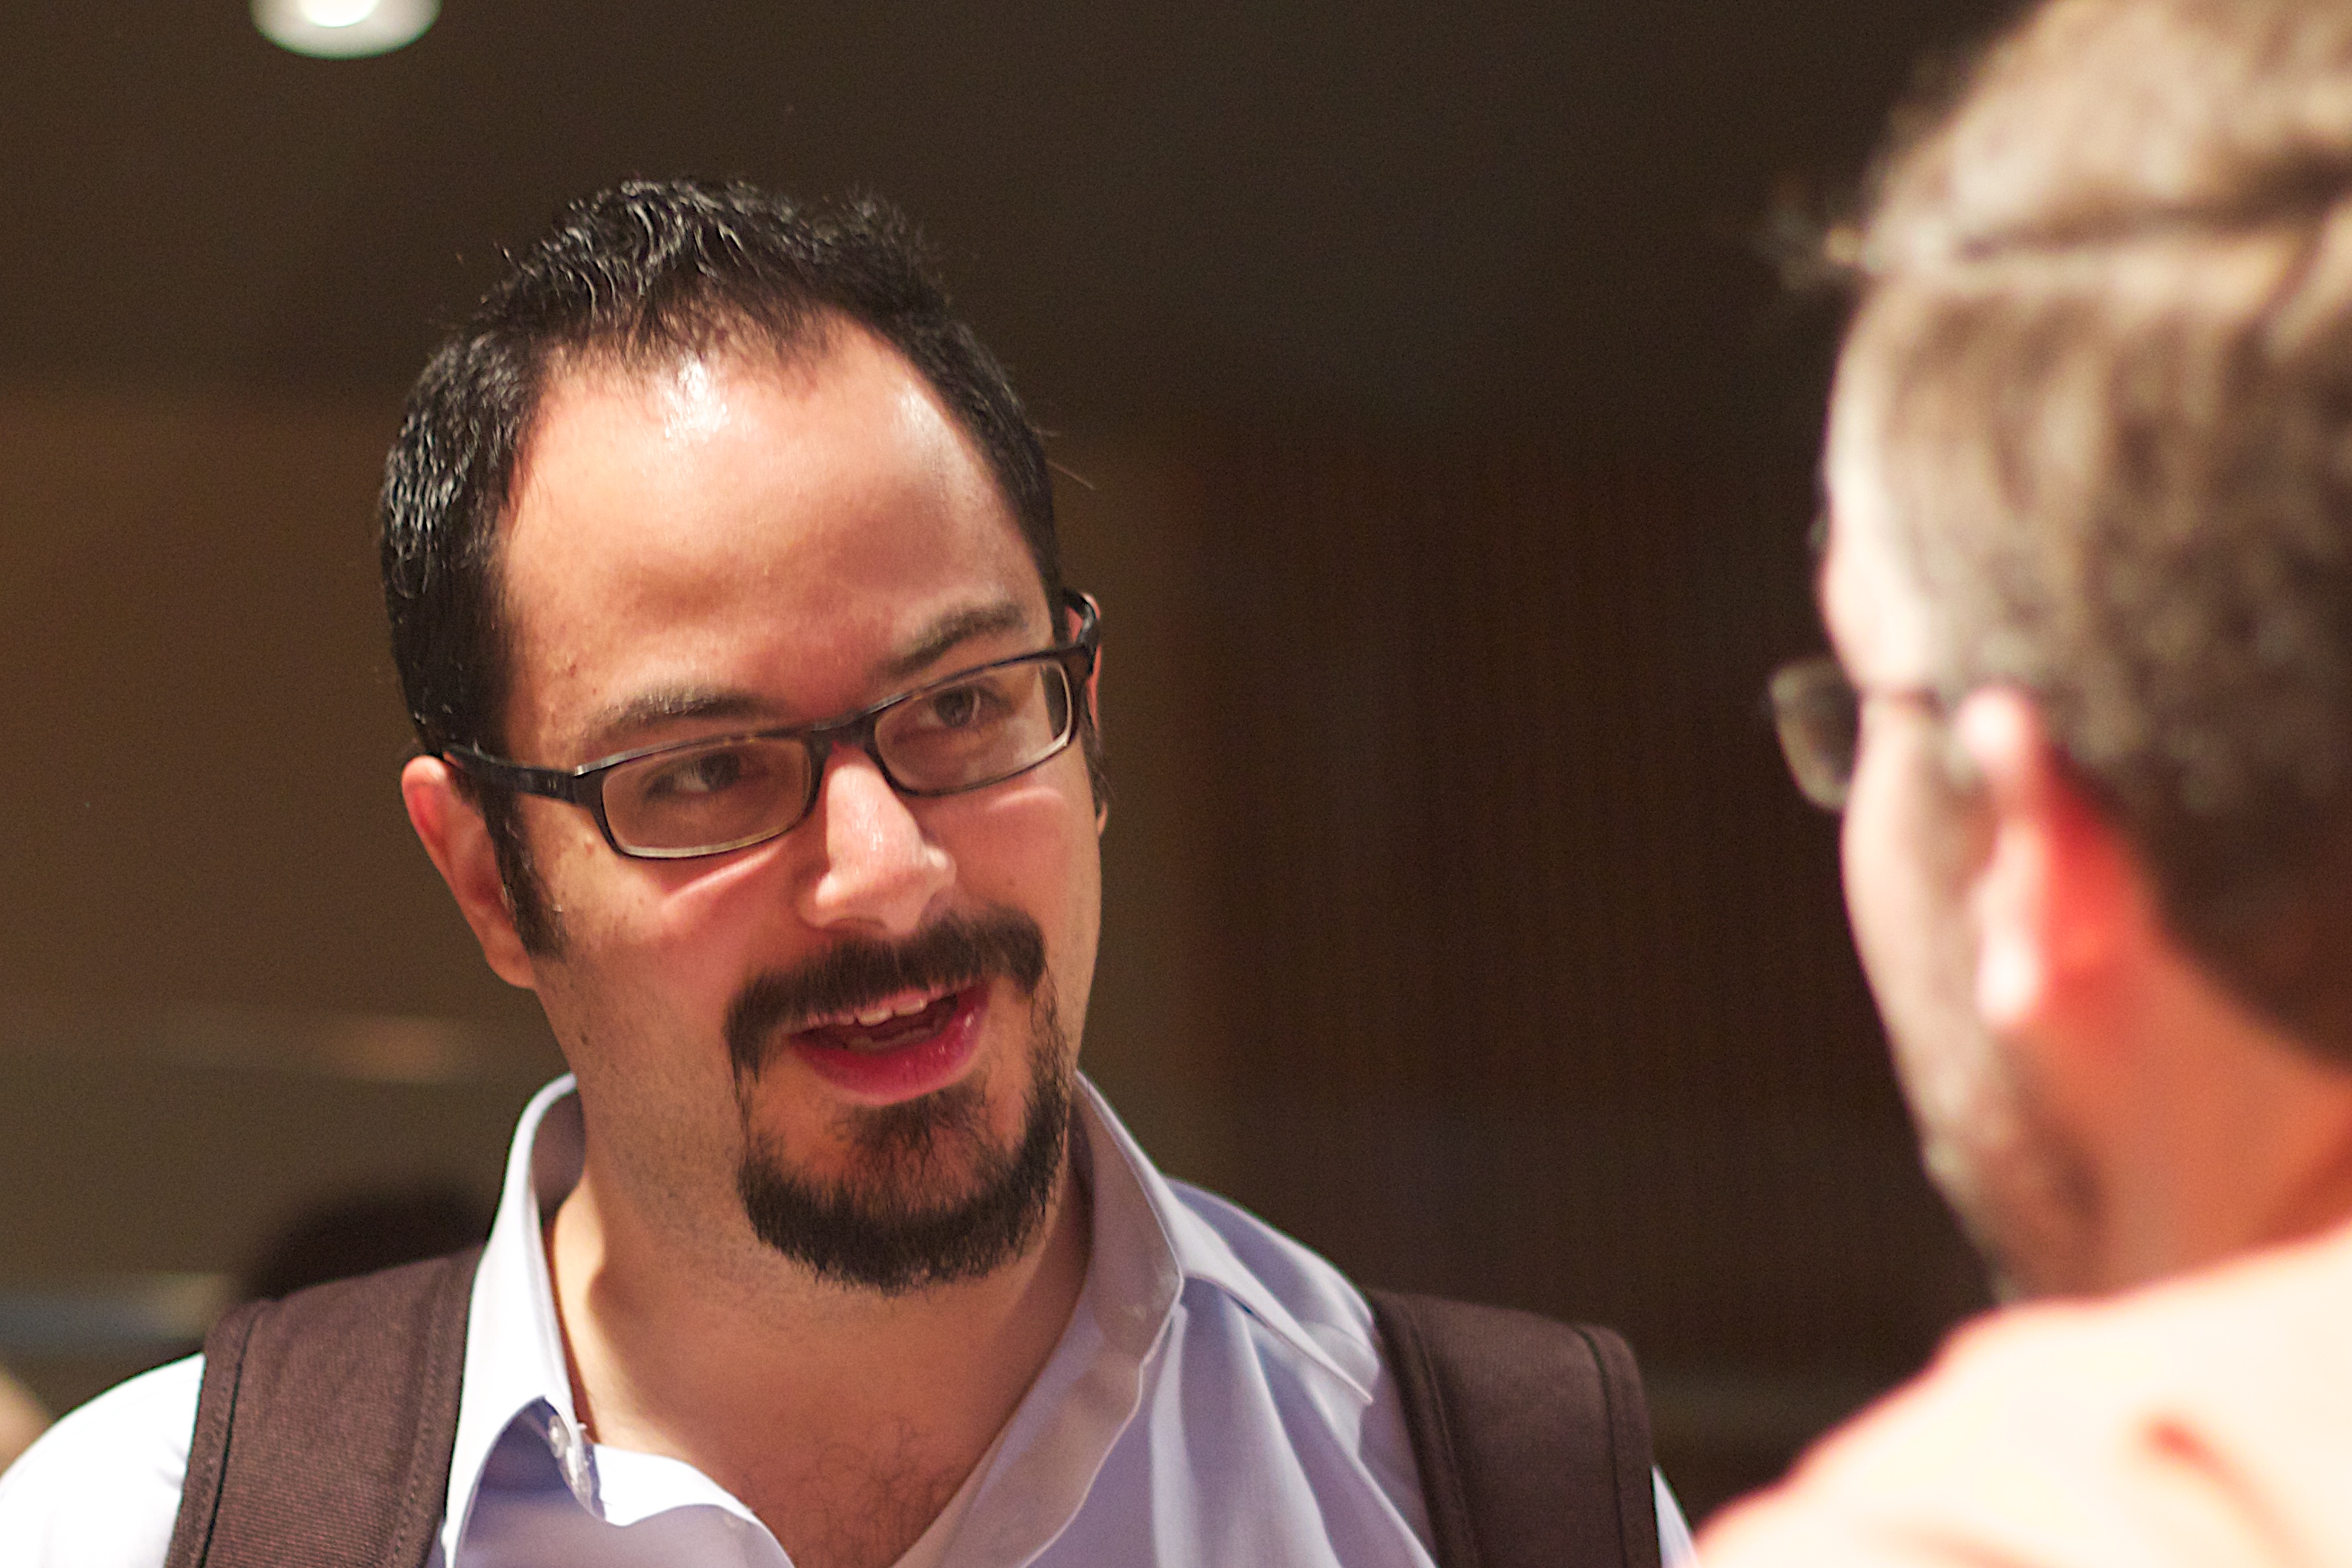
man, person, people, singing, umwfa12